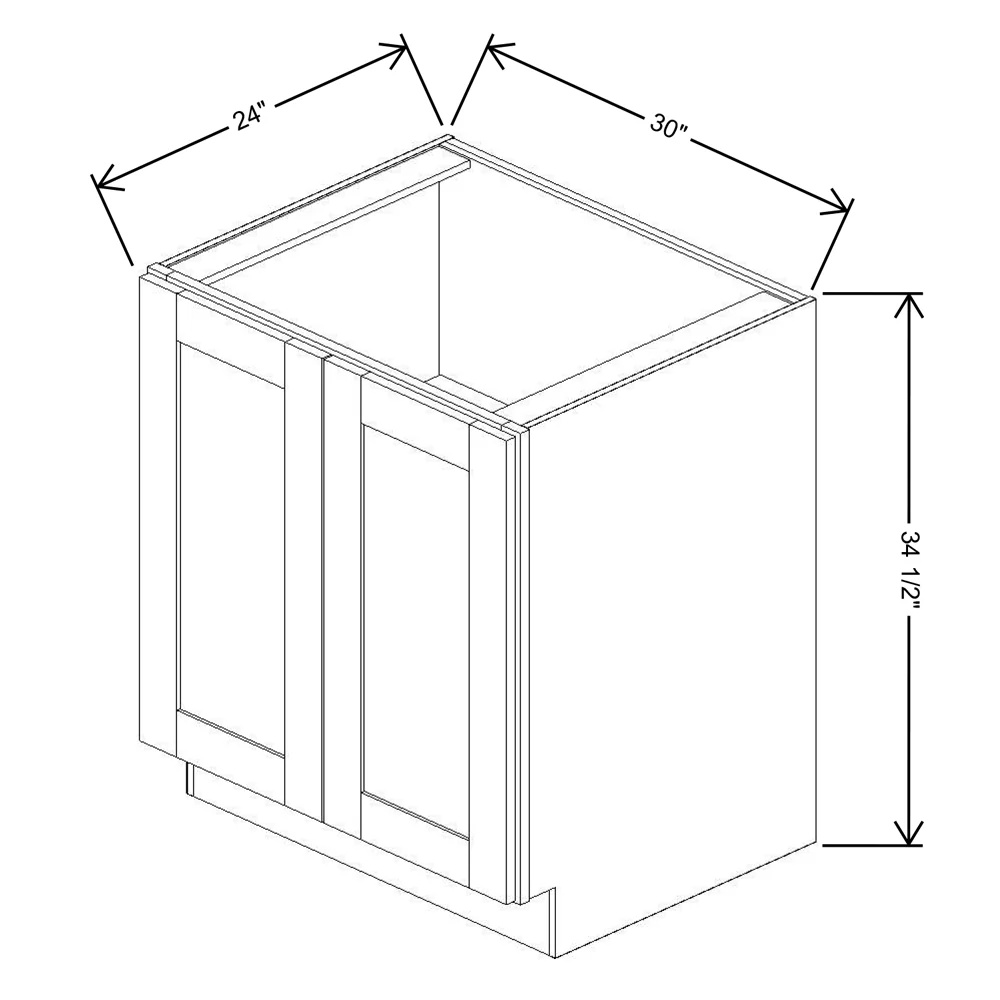
Fabuwood Allure Onyx Frost 30" W X 34 1/2" H X 24" D Full Height Double Door Base Cabinet - BOTH SIDE (BS)
Fabuwood contemporary onyx line provides a timeless charm to your kitchen with smooth polished finishes and simple frame designs. Bright, clean, and modern, frost cabinets are the picture-perfect foundation for your dream white kitchen.
Brand: Fabuwood
Category: Furniture > Cabinets & Storage > Kitchen Cabinets > Double Doors